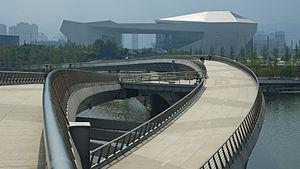
Passerelle Chanfeng sur la rivière Fen et théâtre du Shanxi, Taiyuan, Shanxi, Chine